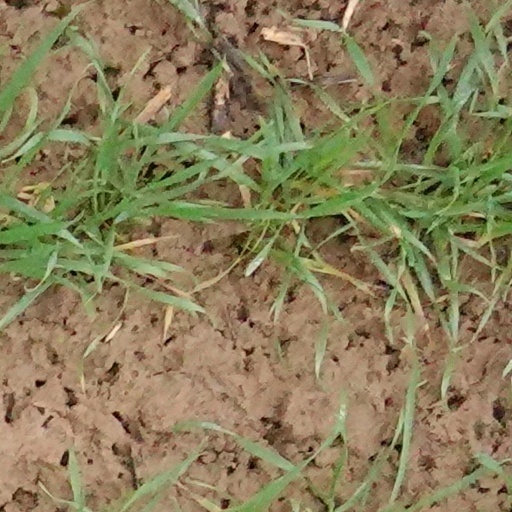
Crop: wheat